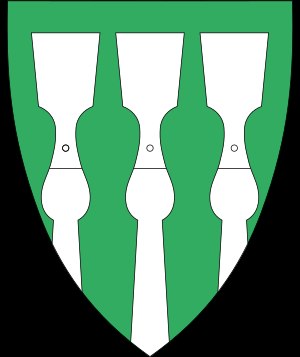
Hedmark
Hedmarks våbenskjold
Hedmark er er et tidligere fylke i Norge, der ved Regionsreformen i Norge, sammen med Oppland, blev sammenlagt til det nye fylke, Innlandet.